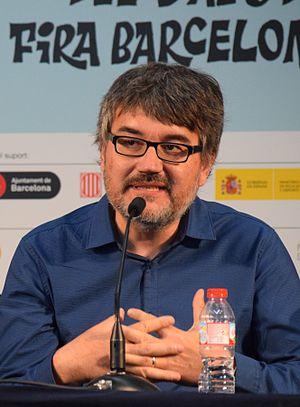
Le scénarist de bande dessinée Santiago García pendant la présentation de tous les comics nominés au prix à la meilleur ouvre de l'année. Salon International de la Bande Dessinée de Barcelona, 2016. Vendredi, 6 mai de 2016.
Santiago García Fernández est un scénariste de bande dessinée espagnol. Il a également utilisé le pseudonymes Trajano Bermúdez.